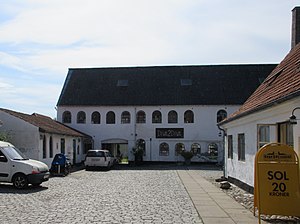
Fredede bygninger i Køge Kommune
Denne liste over fredede bygninger i Køge Kommune viser alle fredede bygninger i Køge Kommune, bortset fra kirker. Listen bygger på data fra Kulturarvsstyrelsen.